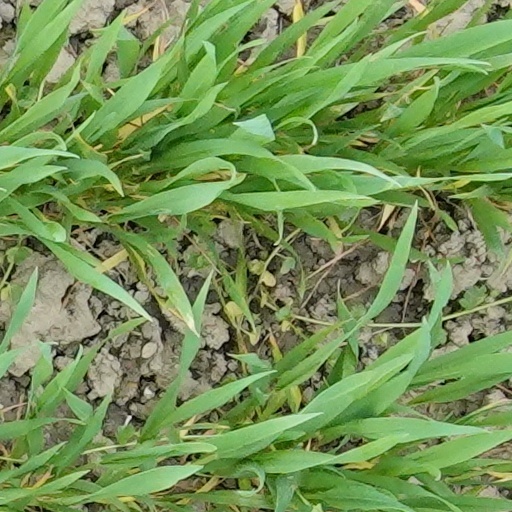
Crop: wheat